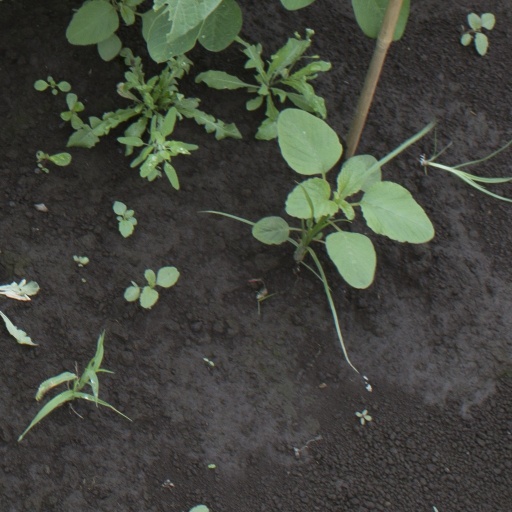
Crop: soybean